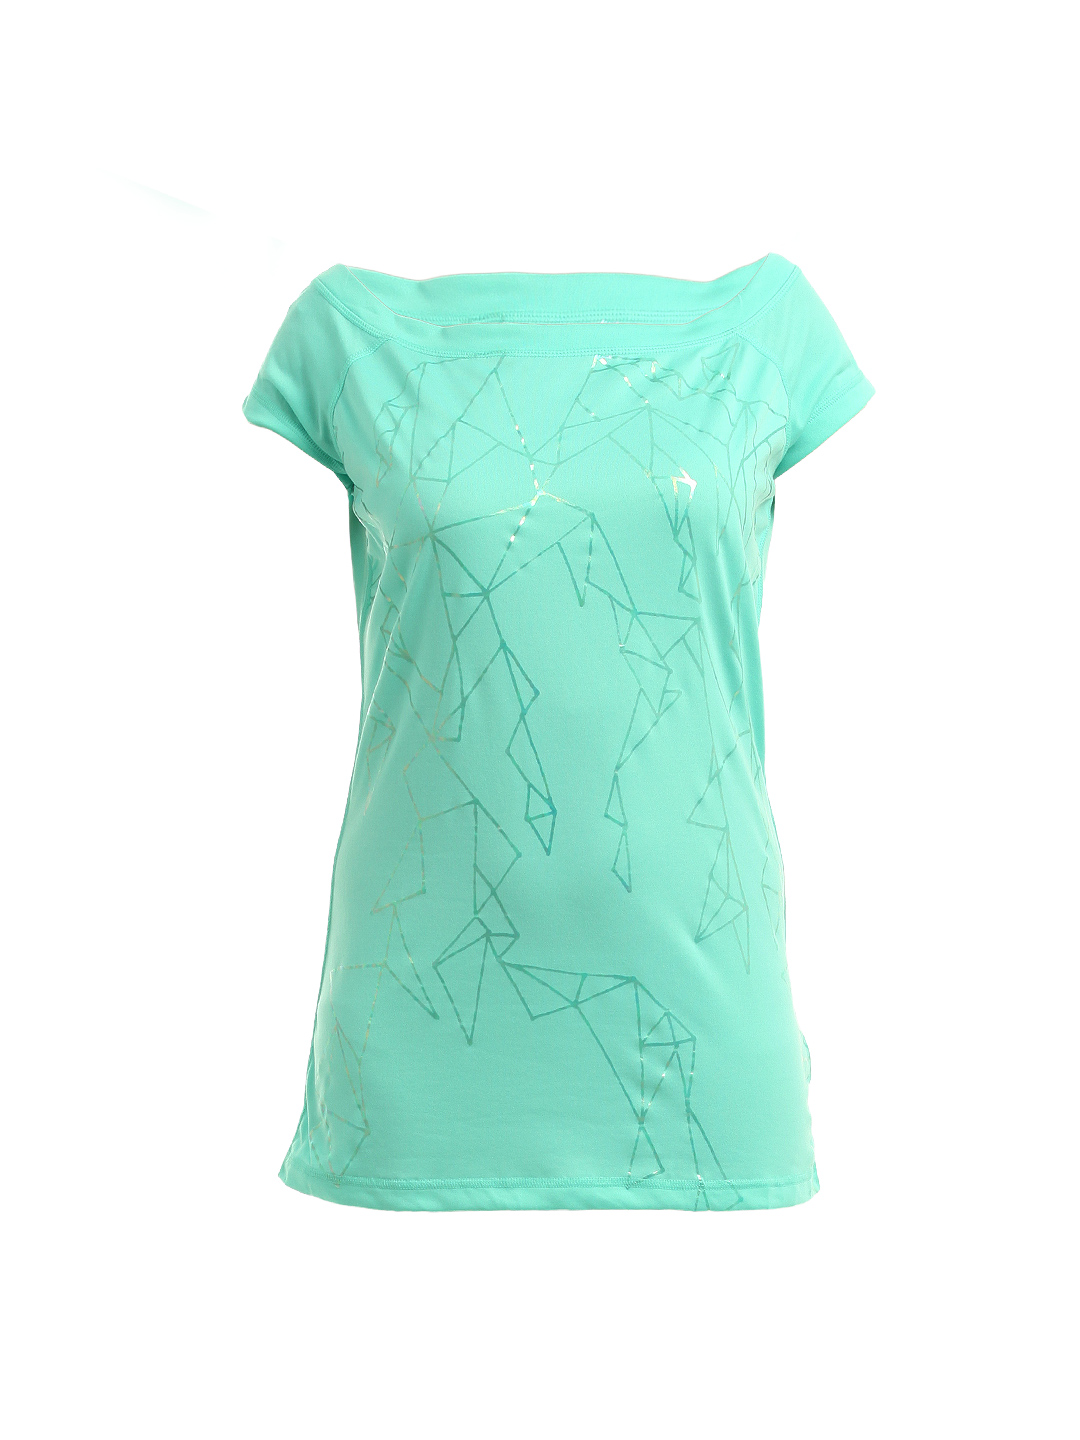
Nike Womens Moss Green Top
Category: Apparel / Topwear / Tops
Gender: Women
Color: Green
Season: Summer 2012
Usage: Sports